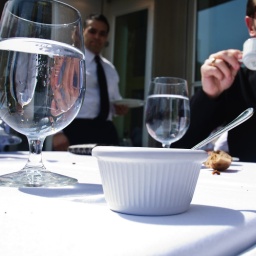
reflection in a glass of water